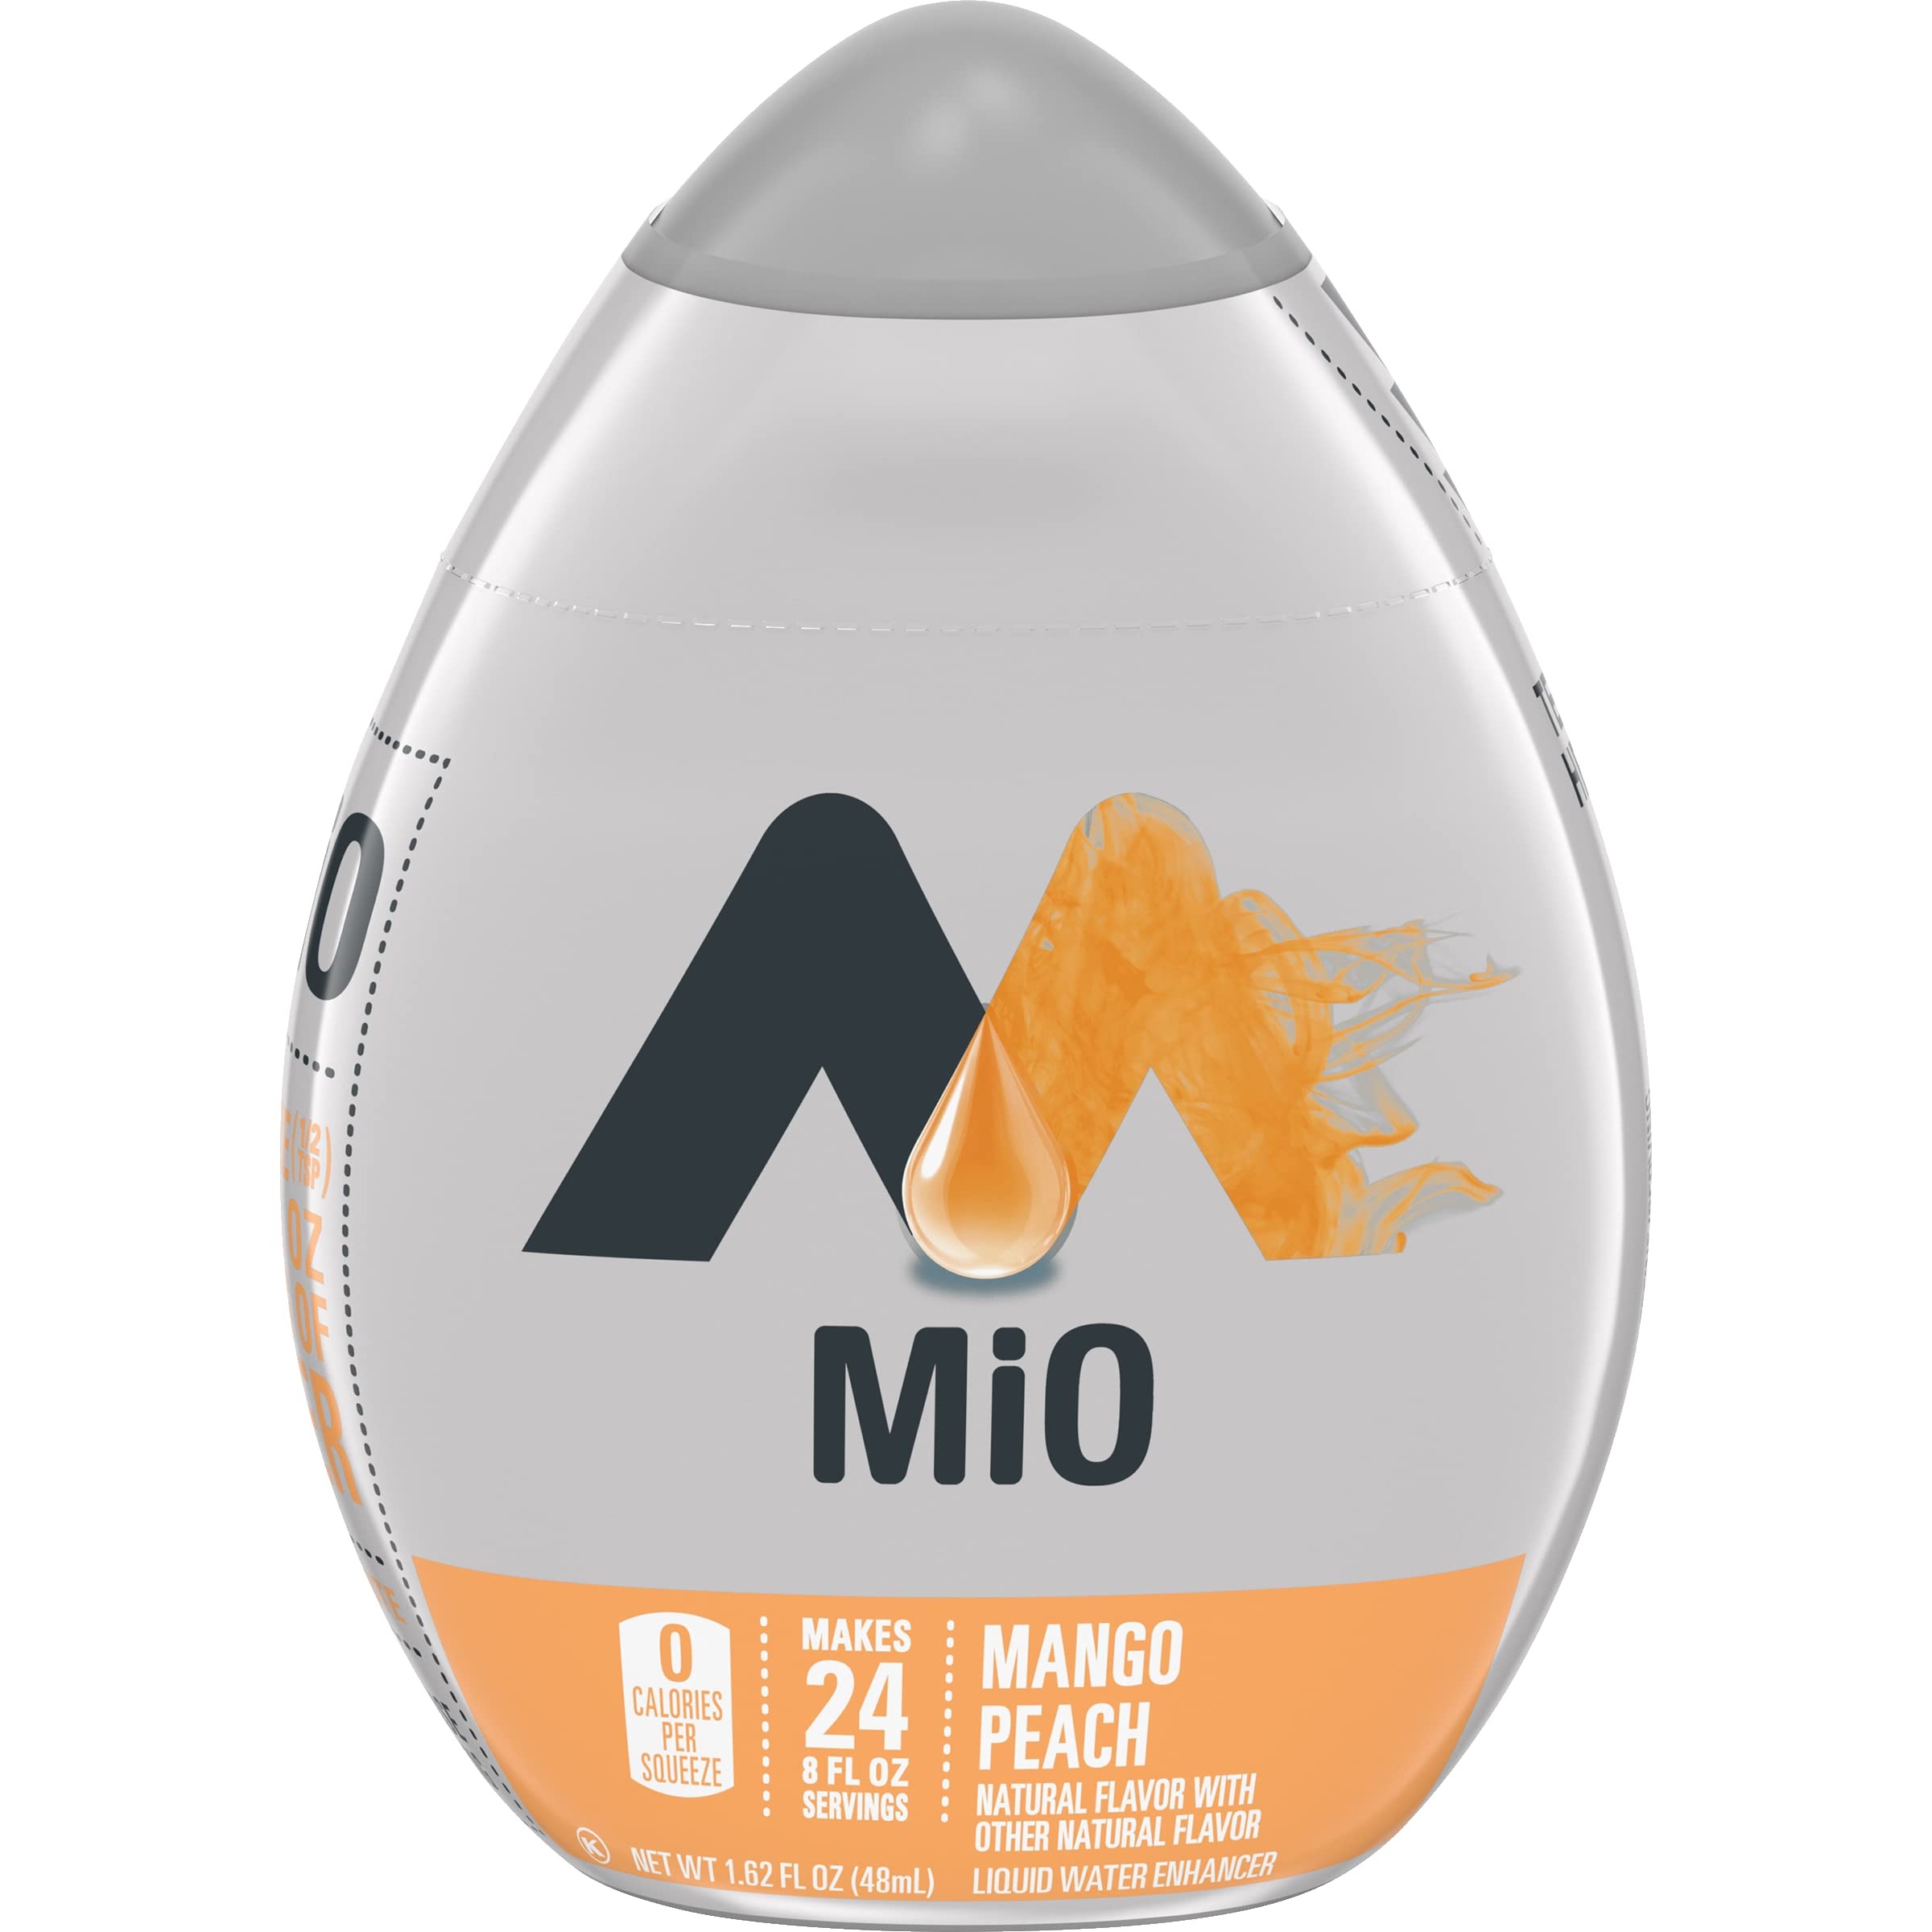
Item Name: MiO Liquid Water Enhancer, Peach Tea, 1.62 Ounce (Pack of 12)
Bullet Point 1: Give water a boost of caffeine and B vitamins with MiO Energy Naturally Flavored Black Cherry Liquid Water Enhancer
Bullet Point 2: Comes in liquid drops for a quick and easy splash of flavor
Bullet Point 3: Features a bold black cherry taste
Bullet Point 4: Made with natural flavors
Bullet Point 5: Delivers 60 mg. of caffeine per squeeze
Value: 19.44
Unit: Fl Oz

Price: 20.725